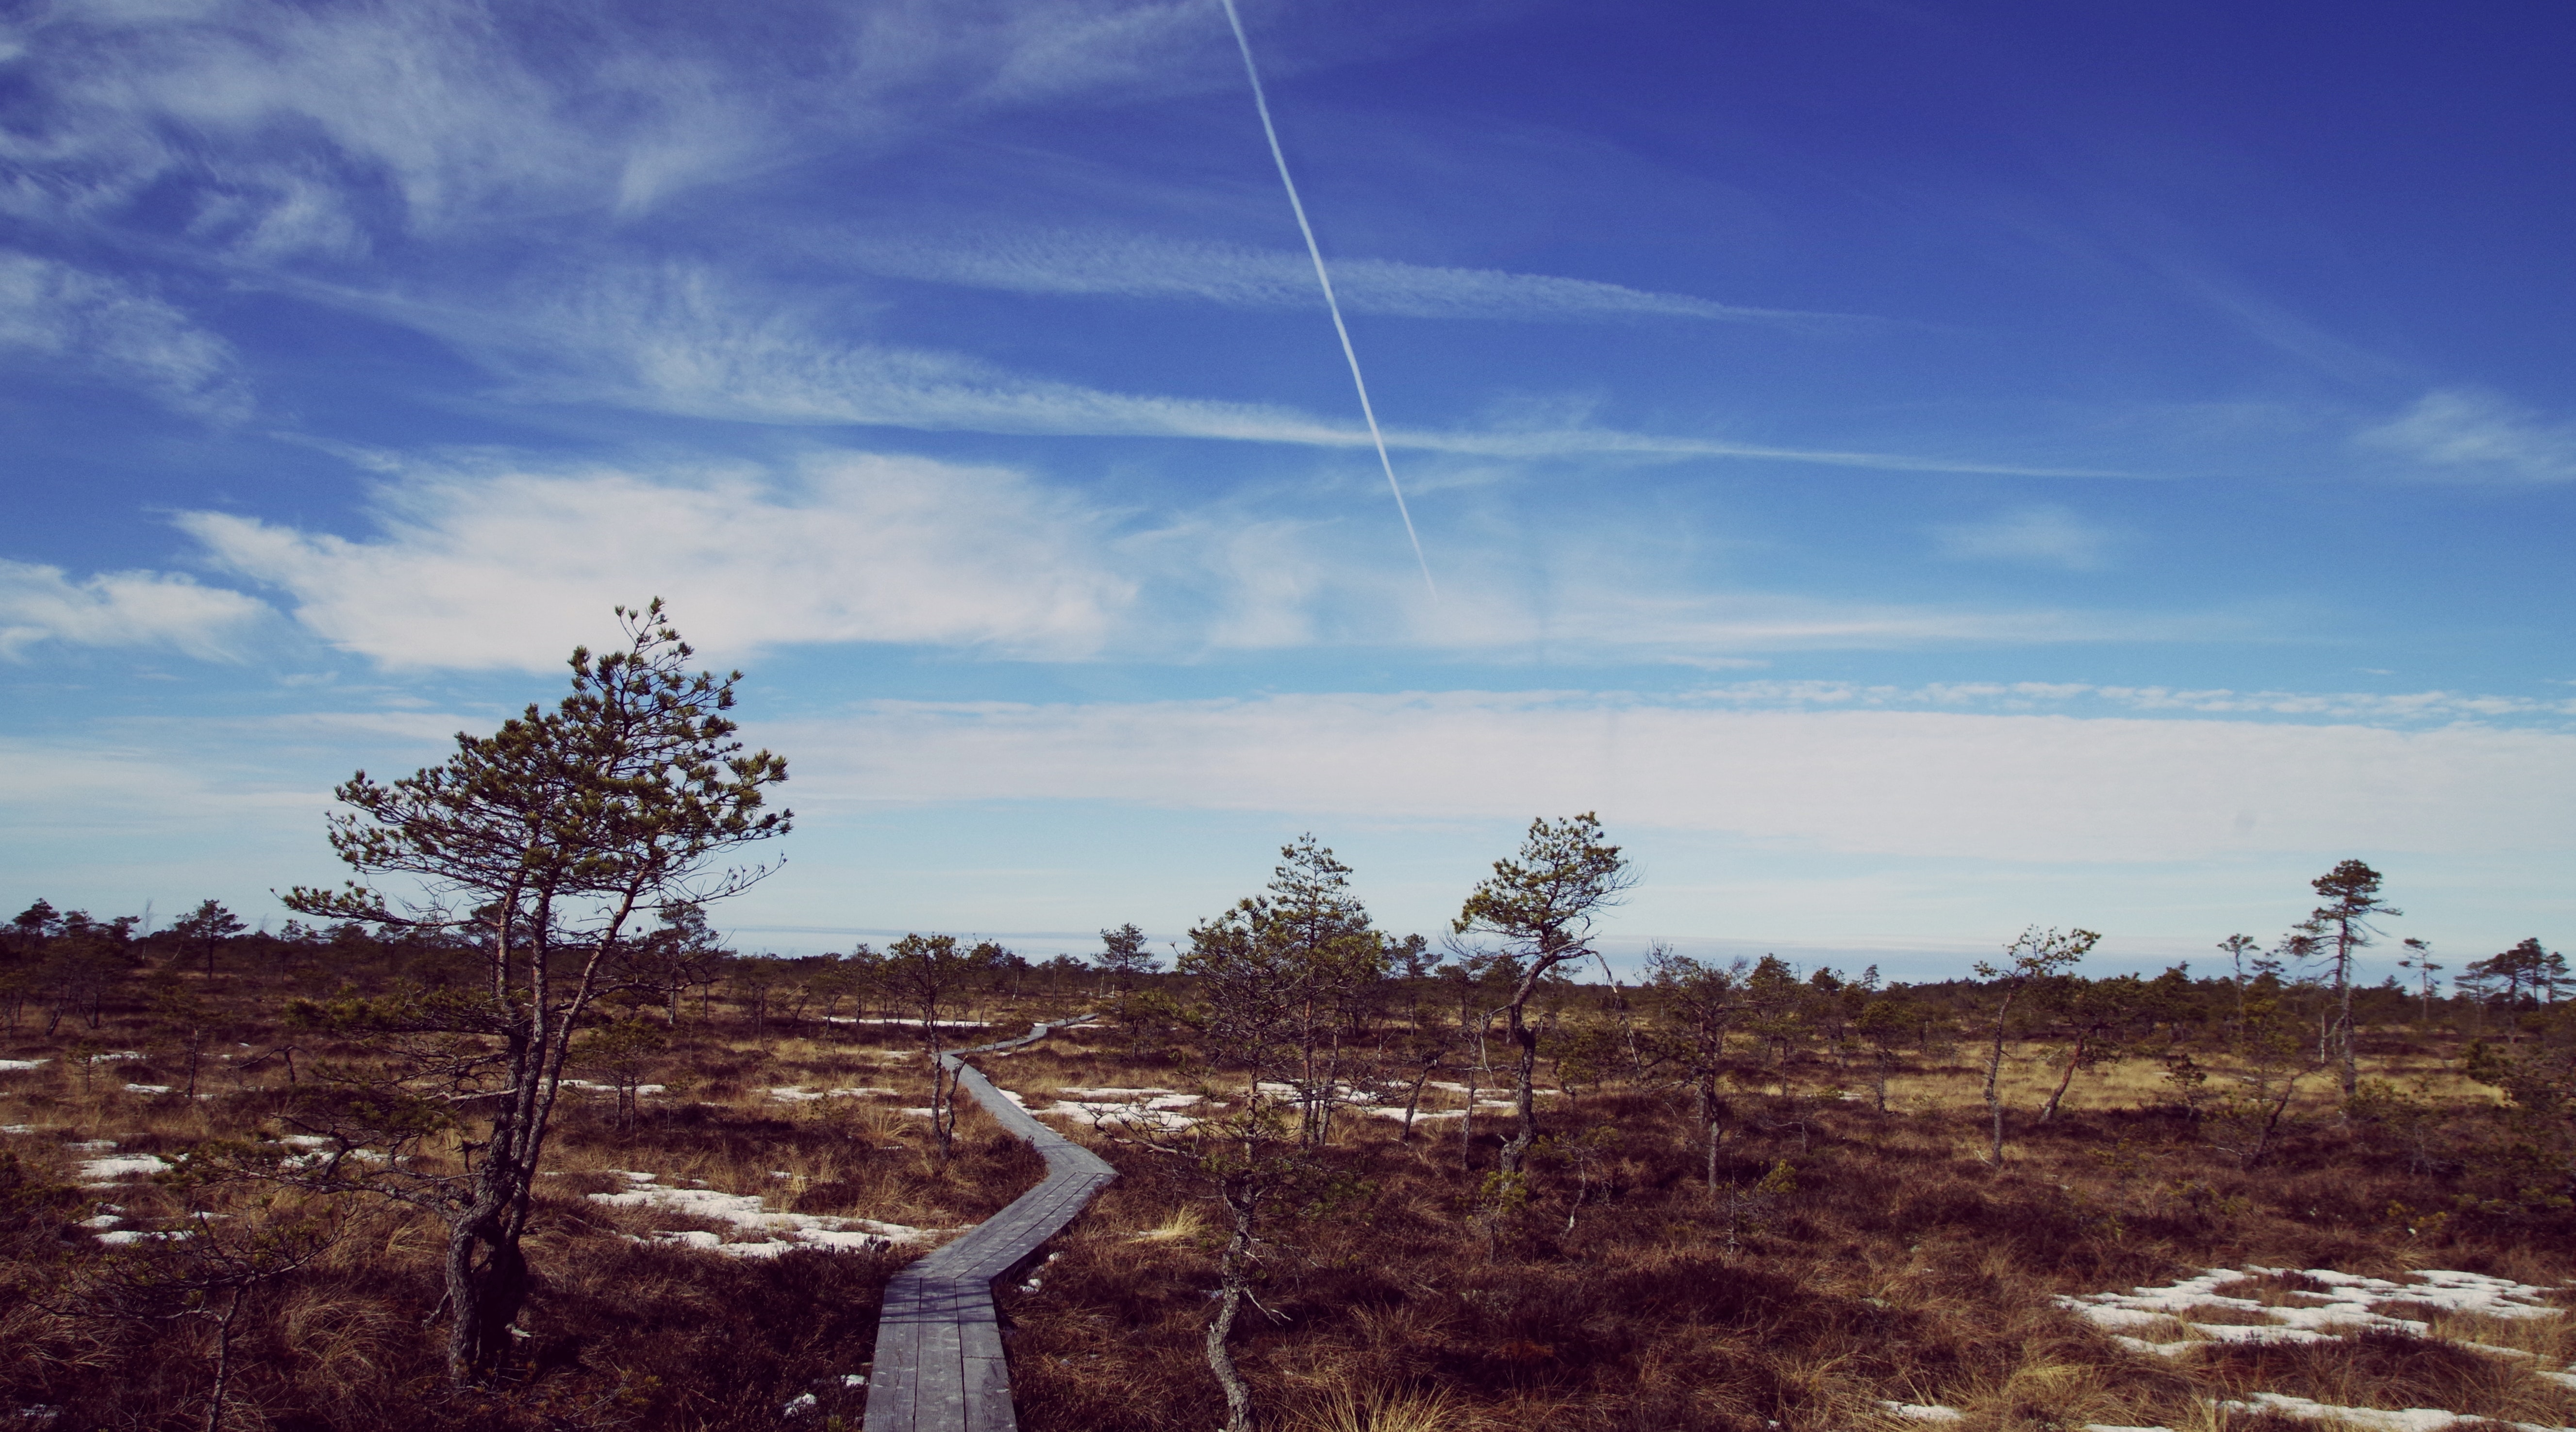
sky, nature, natural landscape, cloud, tree, blue, natural environment, daytime, wilderness, horizon, overhead power line, atmosphere, grass, branch, land lot, mountain, landscape, rural area, plain, plant, soil, house, winter, meteorological phenomenon, road, hill, electricity, savanna, grassland